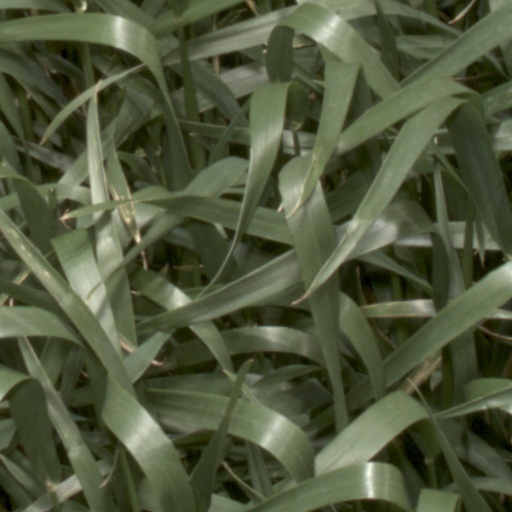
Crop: wheat